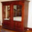
Label: wardrobe